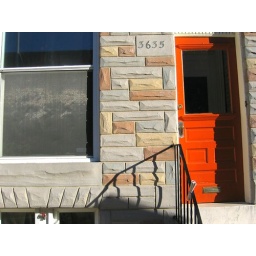
orange door in the afternoon